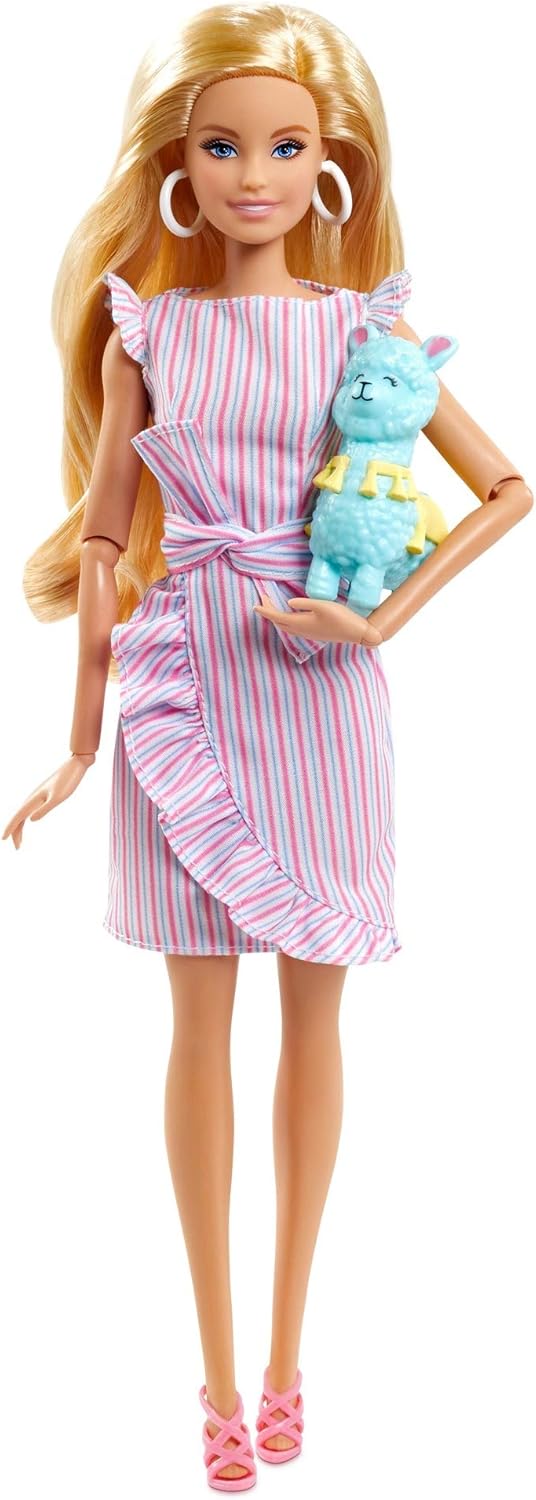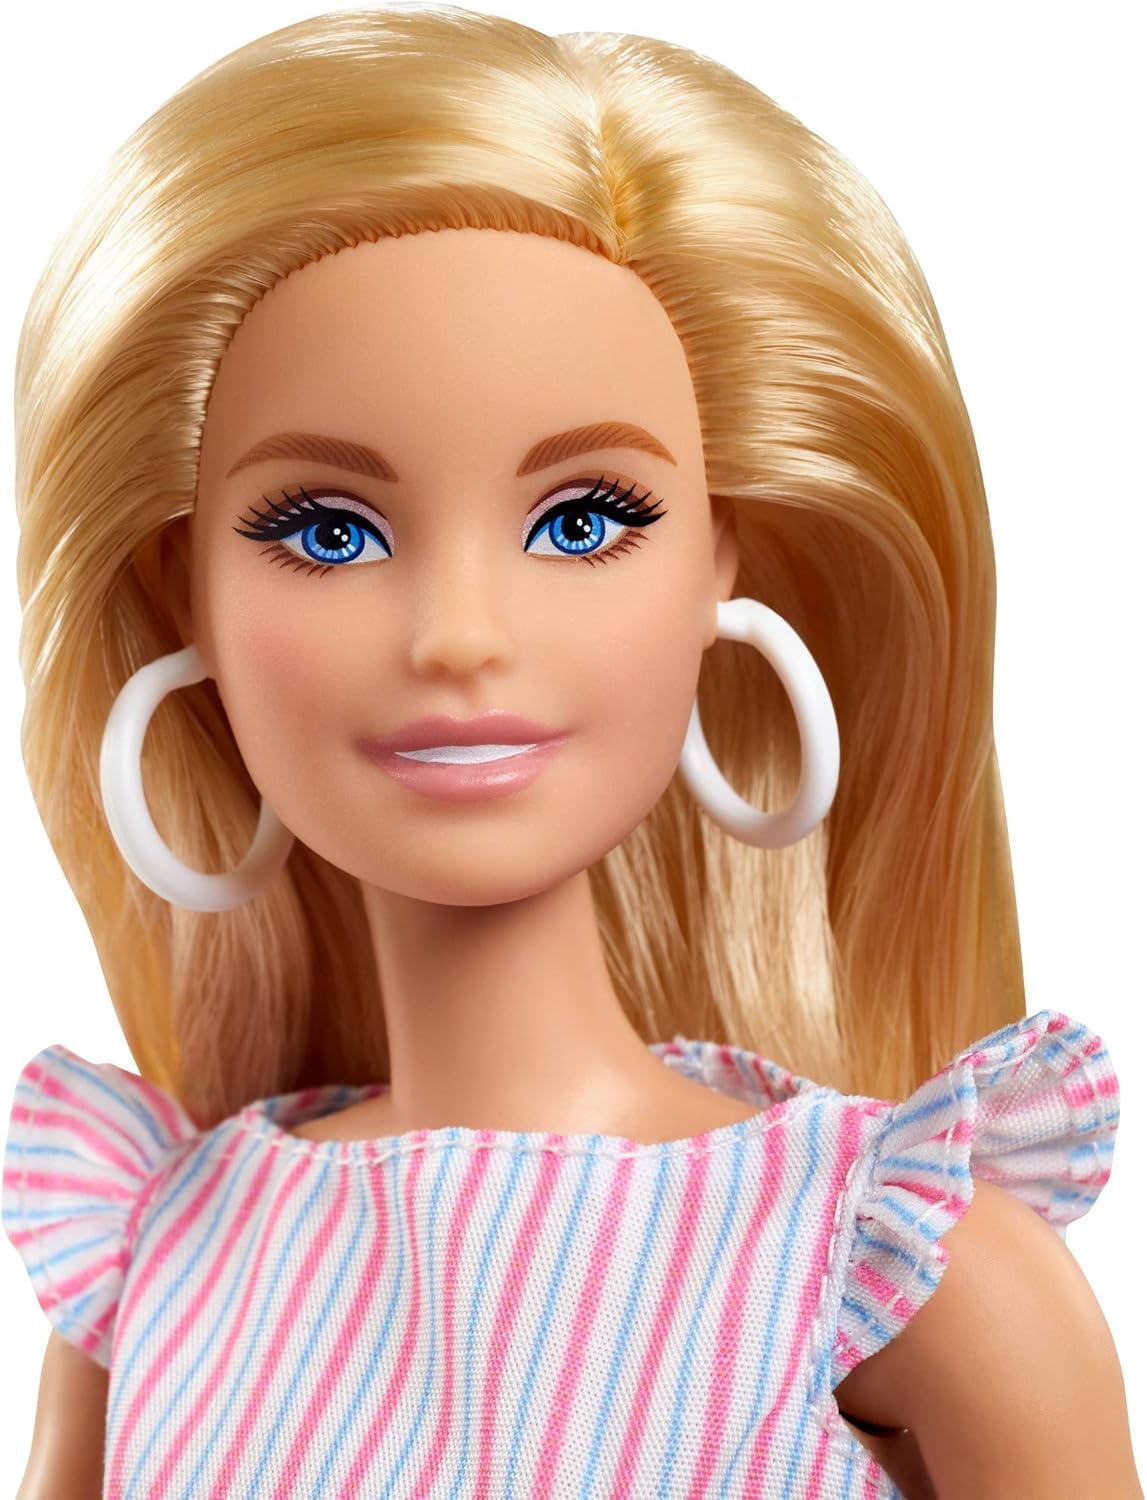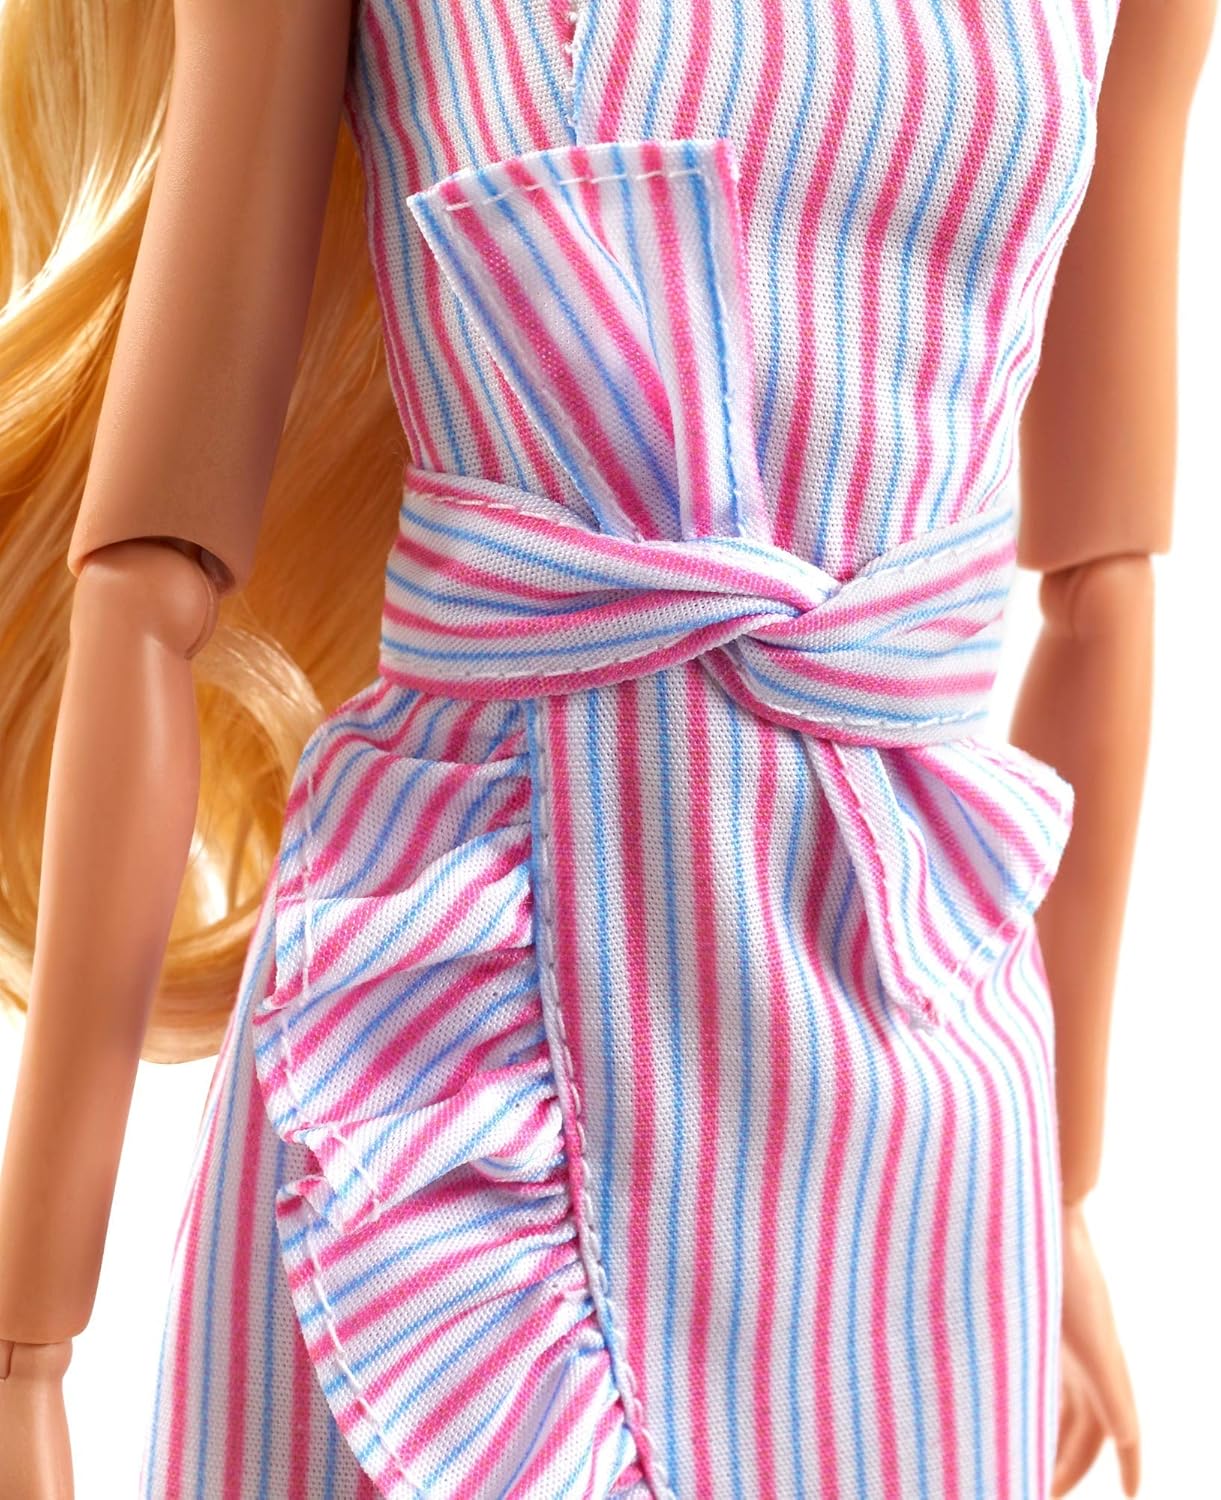
Barbie Tiny Wishes Doll (11.5-inch Blonde) Collectible Doll in Wrap Dress and Accessories
Category: Toys & Games
With the joy of so many "firsts" to look forward to, Barbie Tiny Wishes doll will be a treasured first in all the precious moments ahead. Barbie doll is baby shower-ready in a wrap dress with ruffled details and sweet stripes. Ready to gift cute cuddles, she arrives with a faux-plush llama tucked under her arm. Barbie Tiny Wishes doll makes the perfect gift for expecting mothers, and pastel packaging is ideal for any baby shower celebration or nursery display. May this Barbie doll be a cherished keepsake for mom and baby to share for many years to come. Congratulations on a sweet new beginning! Includes doll stand and Certificate of Authenticity. Colors and decorations may vary.
Features: With the joy of so many "firsts" to look forward to, Barbie Tiny Wishes doll will be a treasured first in all the precious moments ahead. | Barbie doll is baby shower-ready in a wrap dress with ruffled details and sweet stripes, strappy pink shoes and classic white hoop earrings. | Ready to gift cute cuddles, she arrives with a faux-plush llama tucked under her arm. | This collectible Barbie doll makes the perfect gift for moms to be, and pastel packaging is perfect for any baby shower or nursery display. | May Barbie Tiny Wishes doll be a cherished keepsake for mom and baby to share for many years to come. Congratulations on a sweet new beginning!